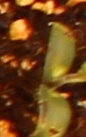
Label: Soybean